George McAneny

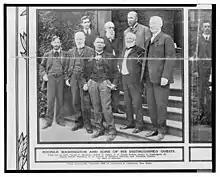
With Booker Washington and other dignitaries

From 1916 to 1921, he was the executive manager of "The New York Times" and from 1921 to 1926, he chaired the New York State Transit Commission. In 1933, he served briefly as New York City Comptroller before becoming President of the Title Guarantee and Trust Company (1934–1936). After 1920, McAneny was active in several other fields of interest, including city and regional planning (as the first president of the Regional Plan Association from 1930 to 1942), sanitation (at one point as the city's Commissioner of Sanitation), landmarks preservation (as president of the American Scenic and Historic Preservation Society from 1942 to 1950), and preparing the 1939 New York World's Fair as chairman of the World's Fair Commission from 1935 to 1936.